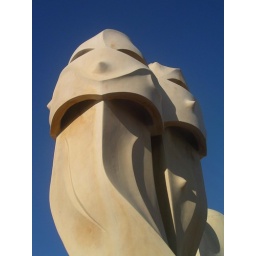
Picture from the roof of a Gaudi building in Barcelona